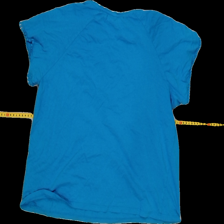
View: back
Type: T-shirt
Category: Ladies
Brand: Not Applicable
Colors: Blue
Material: 100% Cotton
Pattern: Plain
Cut: Regular
Size: M
Season: All
Trend: No trend
Stains: Yes
Price range: <50
Recommended usage: Export
Comment: Washed out